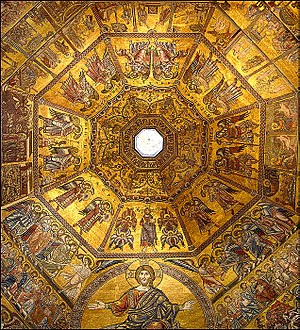
Engel / Englenes hierarki
Englenes hierarki, San Giovanni-baptisteriet i Firenze.
"En engel er et overnaturligt åndevæsen, der optræder som Guds sendebud i åbenbaringsreligioner, såsom zoroastrisme, jødedom, kristendom og islam. Efter gammel jødisk tro herskede Jahve over en hærskare af himmelske væsner; men først under indflydelse fra zoroastrismen fik engletro en vigtig rolle i jødedommen. På Jesu tid benægtede saddukæerne stadig englenes eksistens. Det er især i de jødiske apokryfer, der tales om engle og deres vigtige kosmiske funktion. Antal ærkeengle opgives skiftevis som fire, seks eller syv. Øverst troner Mikael, Israels skytsengel; dernæst Rafael og Gabriel. I Første Mosebog kapitel 6 omtales ""gudesønnerne"", der fik afkom med ""menneskedøtrene"", og opfattes som faldne engle, der kommer til at optræde som dæmoner i Satans tjeneste.